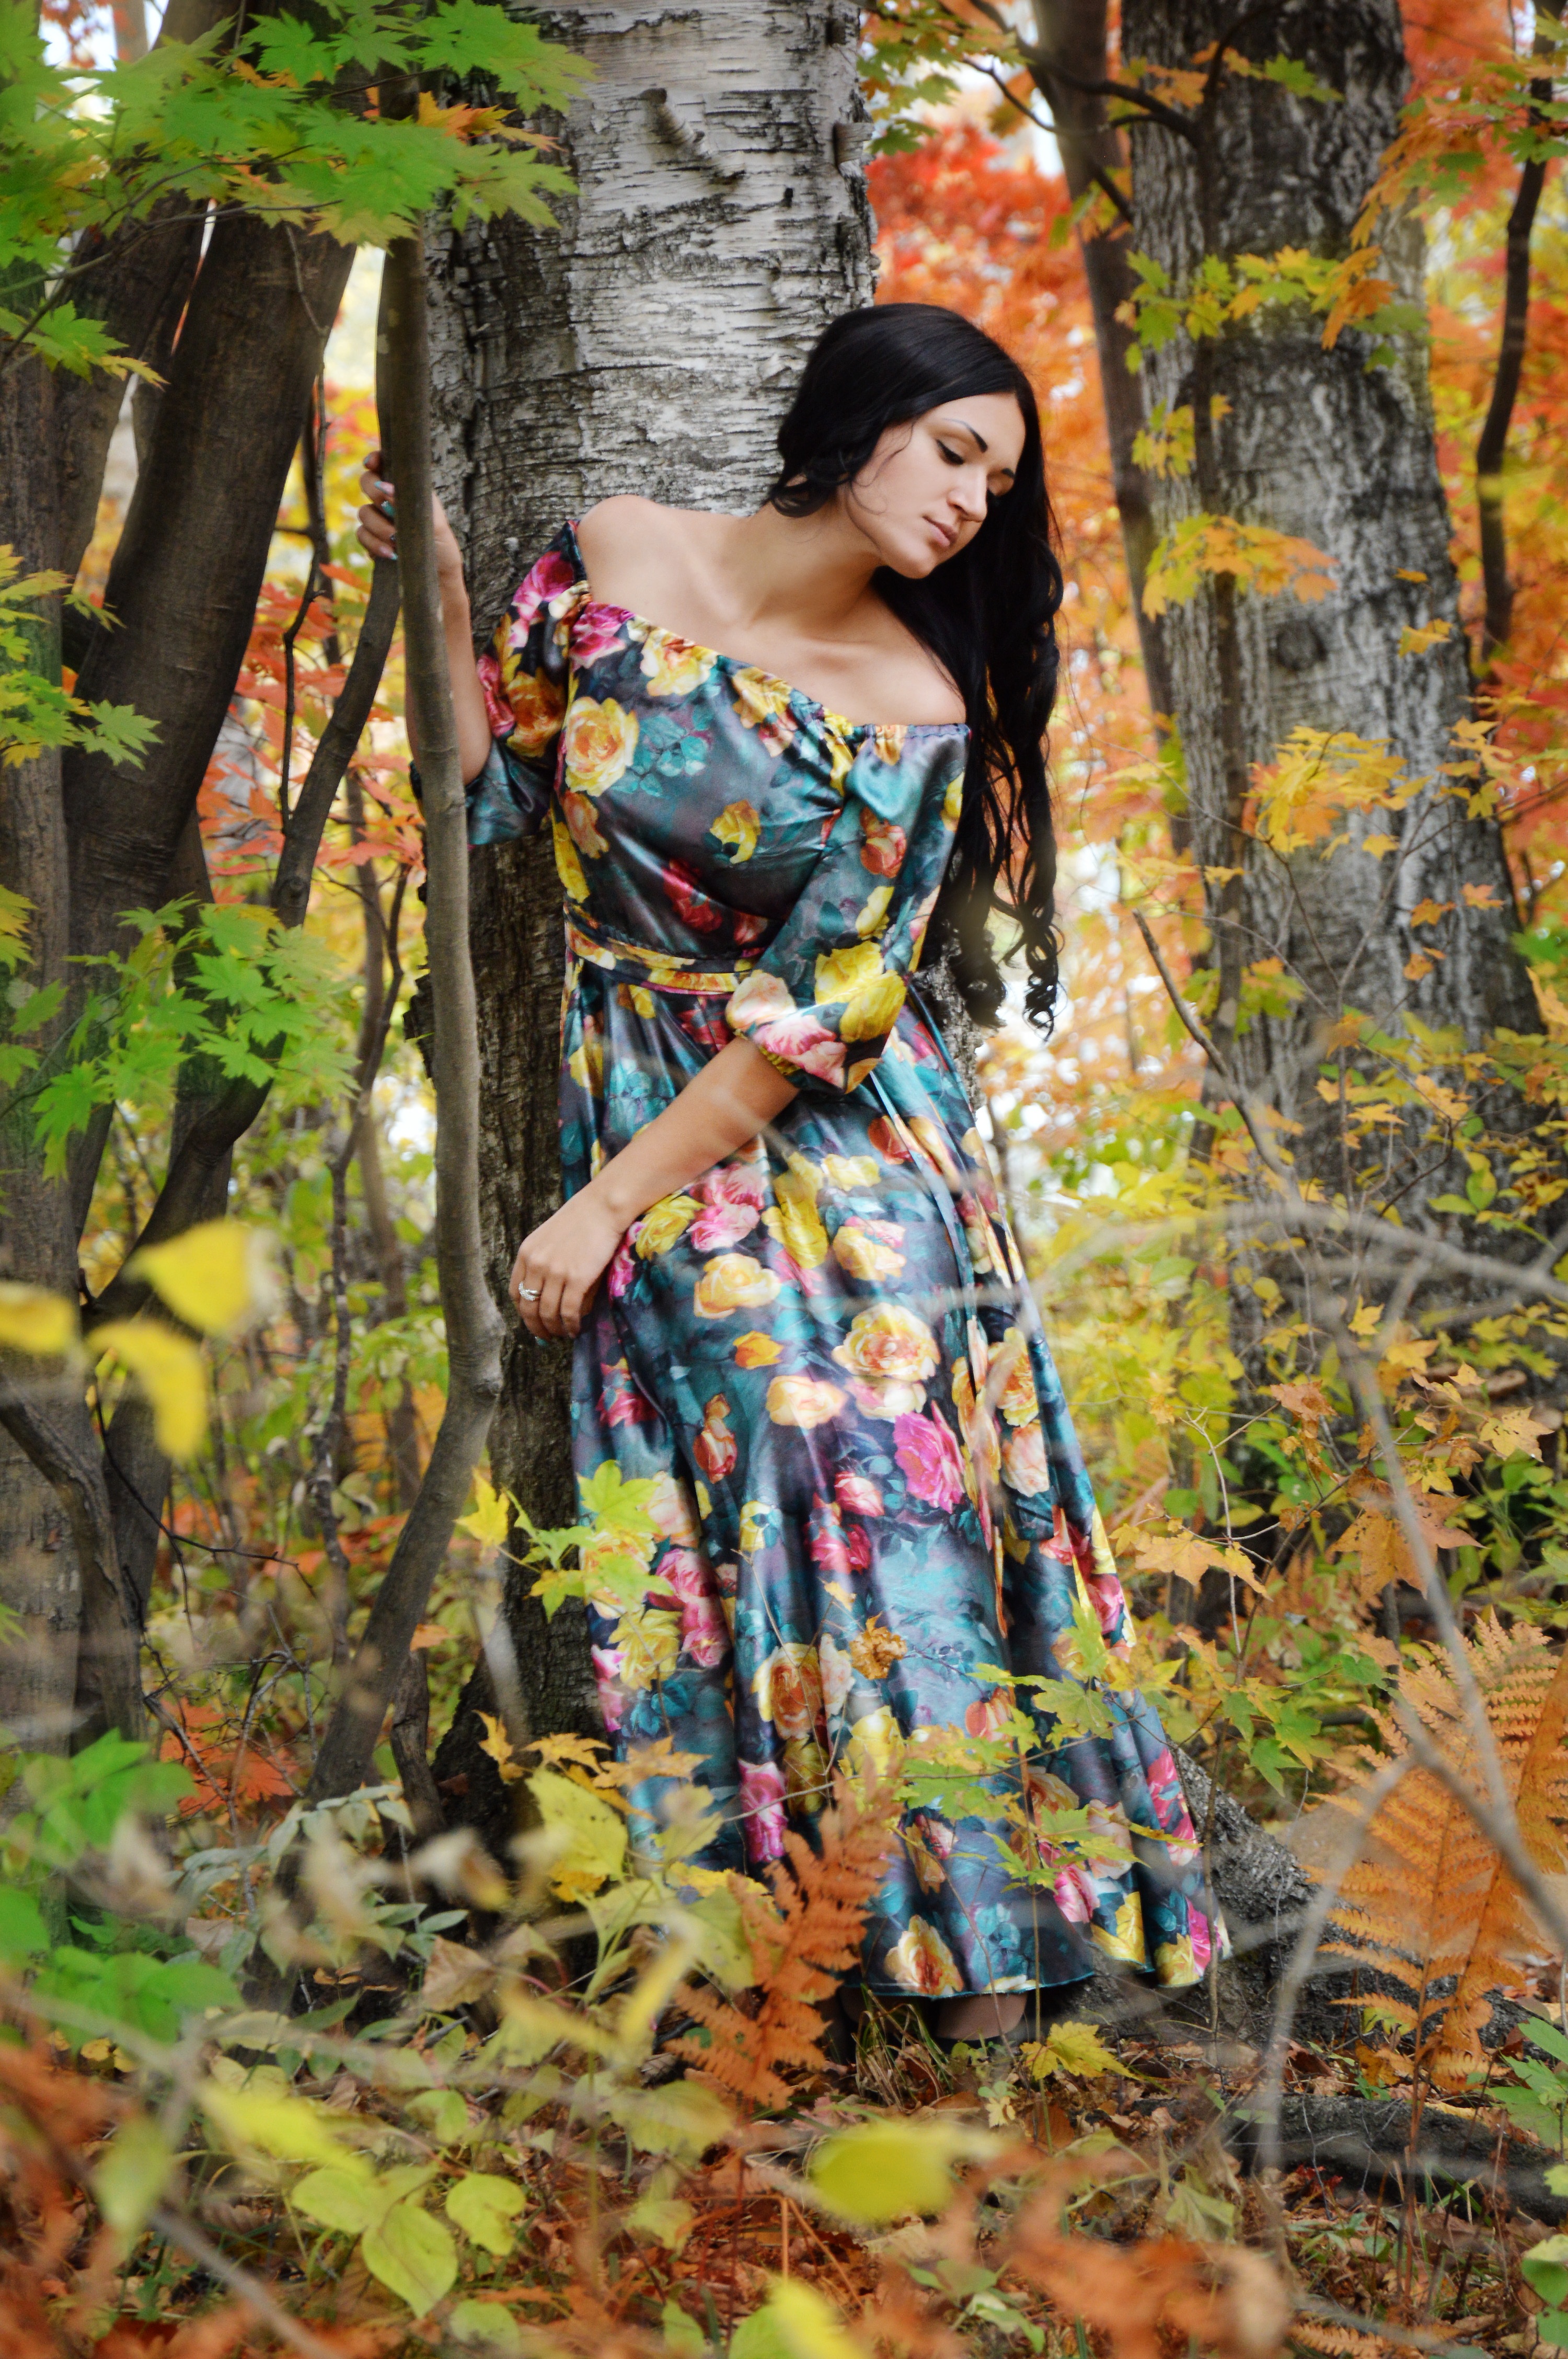
nature, forest, girl, woman, flower, model, spring, youth, autumn, fashion, clothing, season, posing, outdoors, art, grace, dress, beauty, sorrow, young woman, experiences, photo shoot